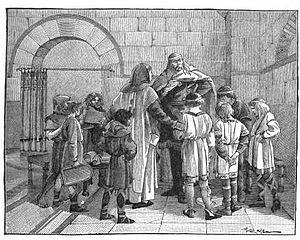
Illustration tirée de Histoire de France, cours élémentaire, Ernest Lavisse, Armand Colin, 1913, page 21 de l'éditon Heath de 1919.
Ernest Lavisse, né au Nouvion-en-Thiérache le 17 décembre 1842 et mort à Paris le 18 août 1922, est un historien français, fondateur de l'histoire positiviste, et un manueliste, auteur des nombreux « manuels Lavisse ». Chantre du « roman national » au service de l'histoire et de son enseignement, il a contribué à répandre des images et une mythologie qui sont restées gravées dans la mémoire de générations d'écoliers. Ainsi la phrase inscrite dans le fameux petit manuel d'histoire et rapportée par Michel Vernus :